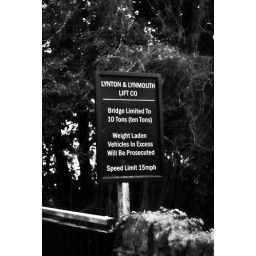
The sign warning of restrictions on the bridge over the Cliff Railway between Lynton and Lynmouth